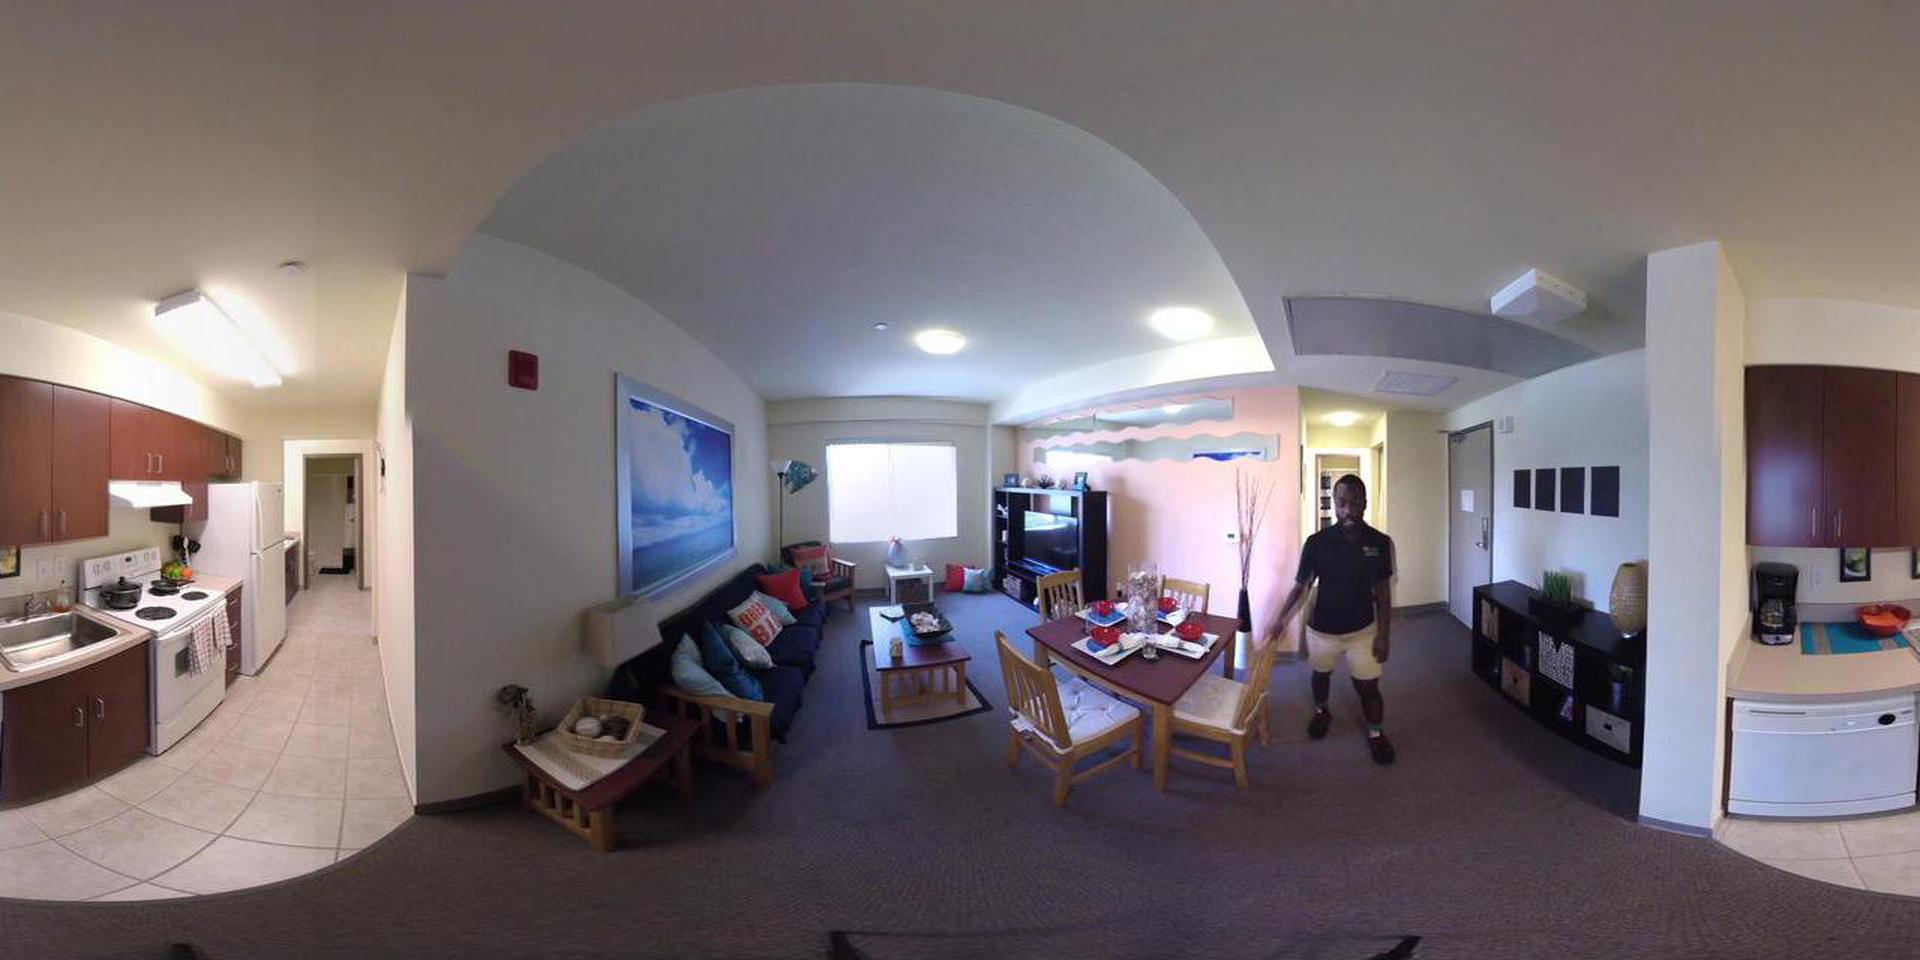
Referred object: TV opposite the sofa

Referred object: turn slightly right to see the dining table

Referred object: the floor lamp opposite the sofa